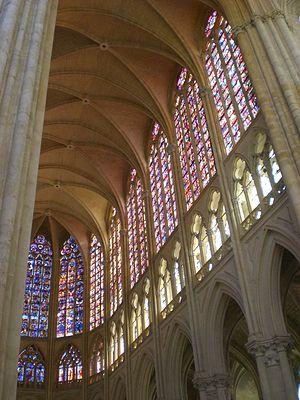
Cathédrale de St. Gatien, Tours
La cathédrale Saint-Gatien de Tours est une cathédrale catholique romaine, située à Tours dans le Vieux-Tours, en Indre-et-Loire. Dédiée à saint Gatien, le premier évêque de Tours, elle est le siège de l'archidiocèse de Tours et la cathédrale métropolitaine de la province ecclésiastique de Tours.